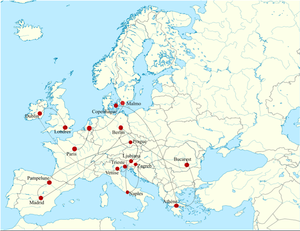
Tour d'Europe Jean Lassalle
Jean Lassalle, né le 3 mai 1955 à Lourdios-Ichère, est un homme politique français.